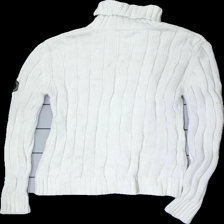
View: back
Type: Sweater
Category: Ladies
Brand: Not in the list
Brand text on label: equipe
Colors: White
Material: 64% cotton 36% acrylic
Pattern: Other
Cut: Regular
Size: XL
Season: All
Stains: Minor
Damage: fläck arm
Damage location: middle right
Damage 2 location: middle center
Price range: 50-100
Recommended usage: Reuse
Description: vit långärmad tröja med stickade ränder och skruvar, logga + liten fläck på arm